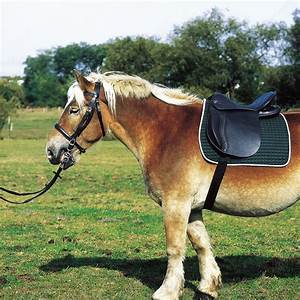
Label: cavallo